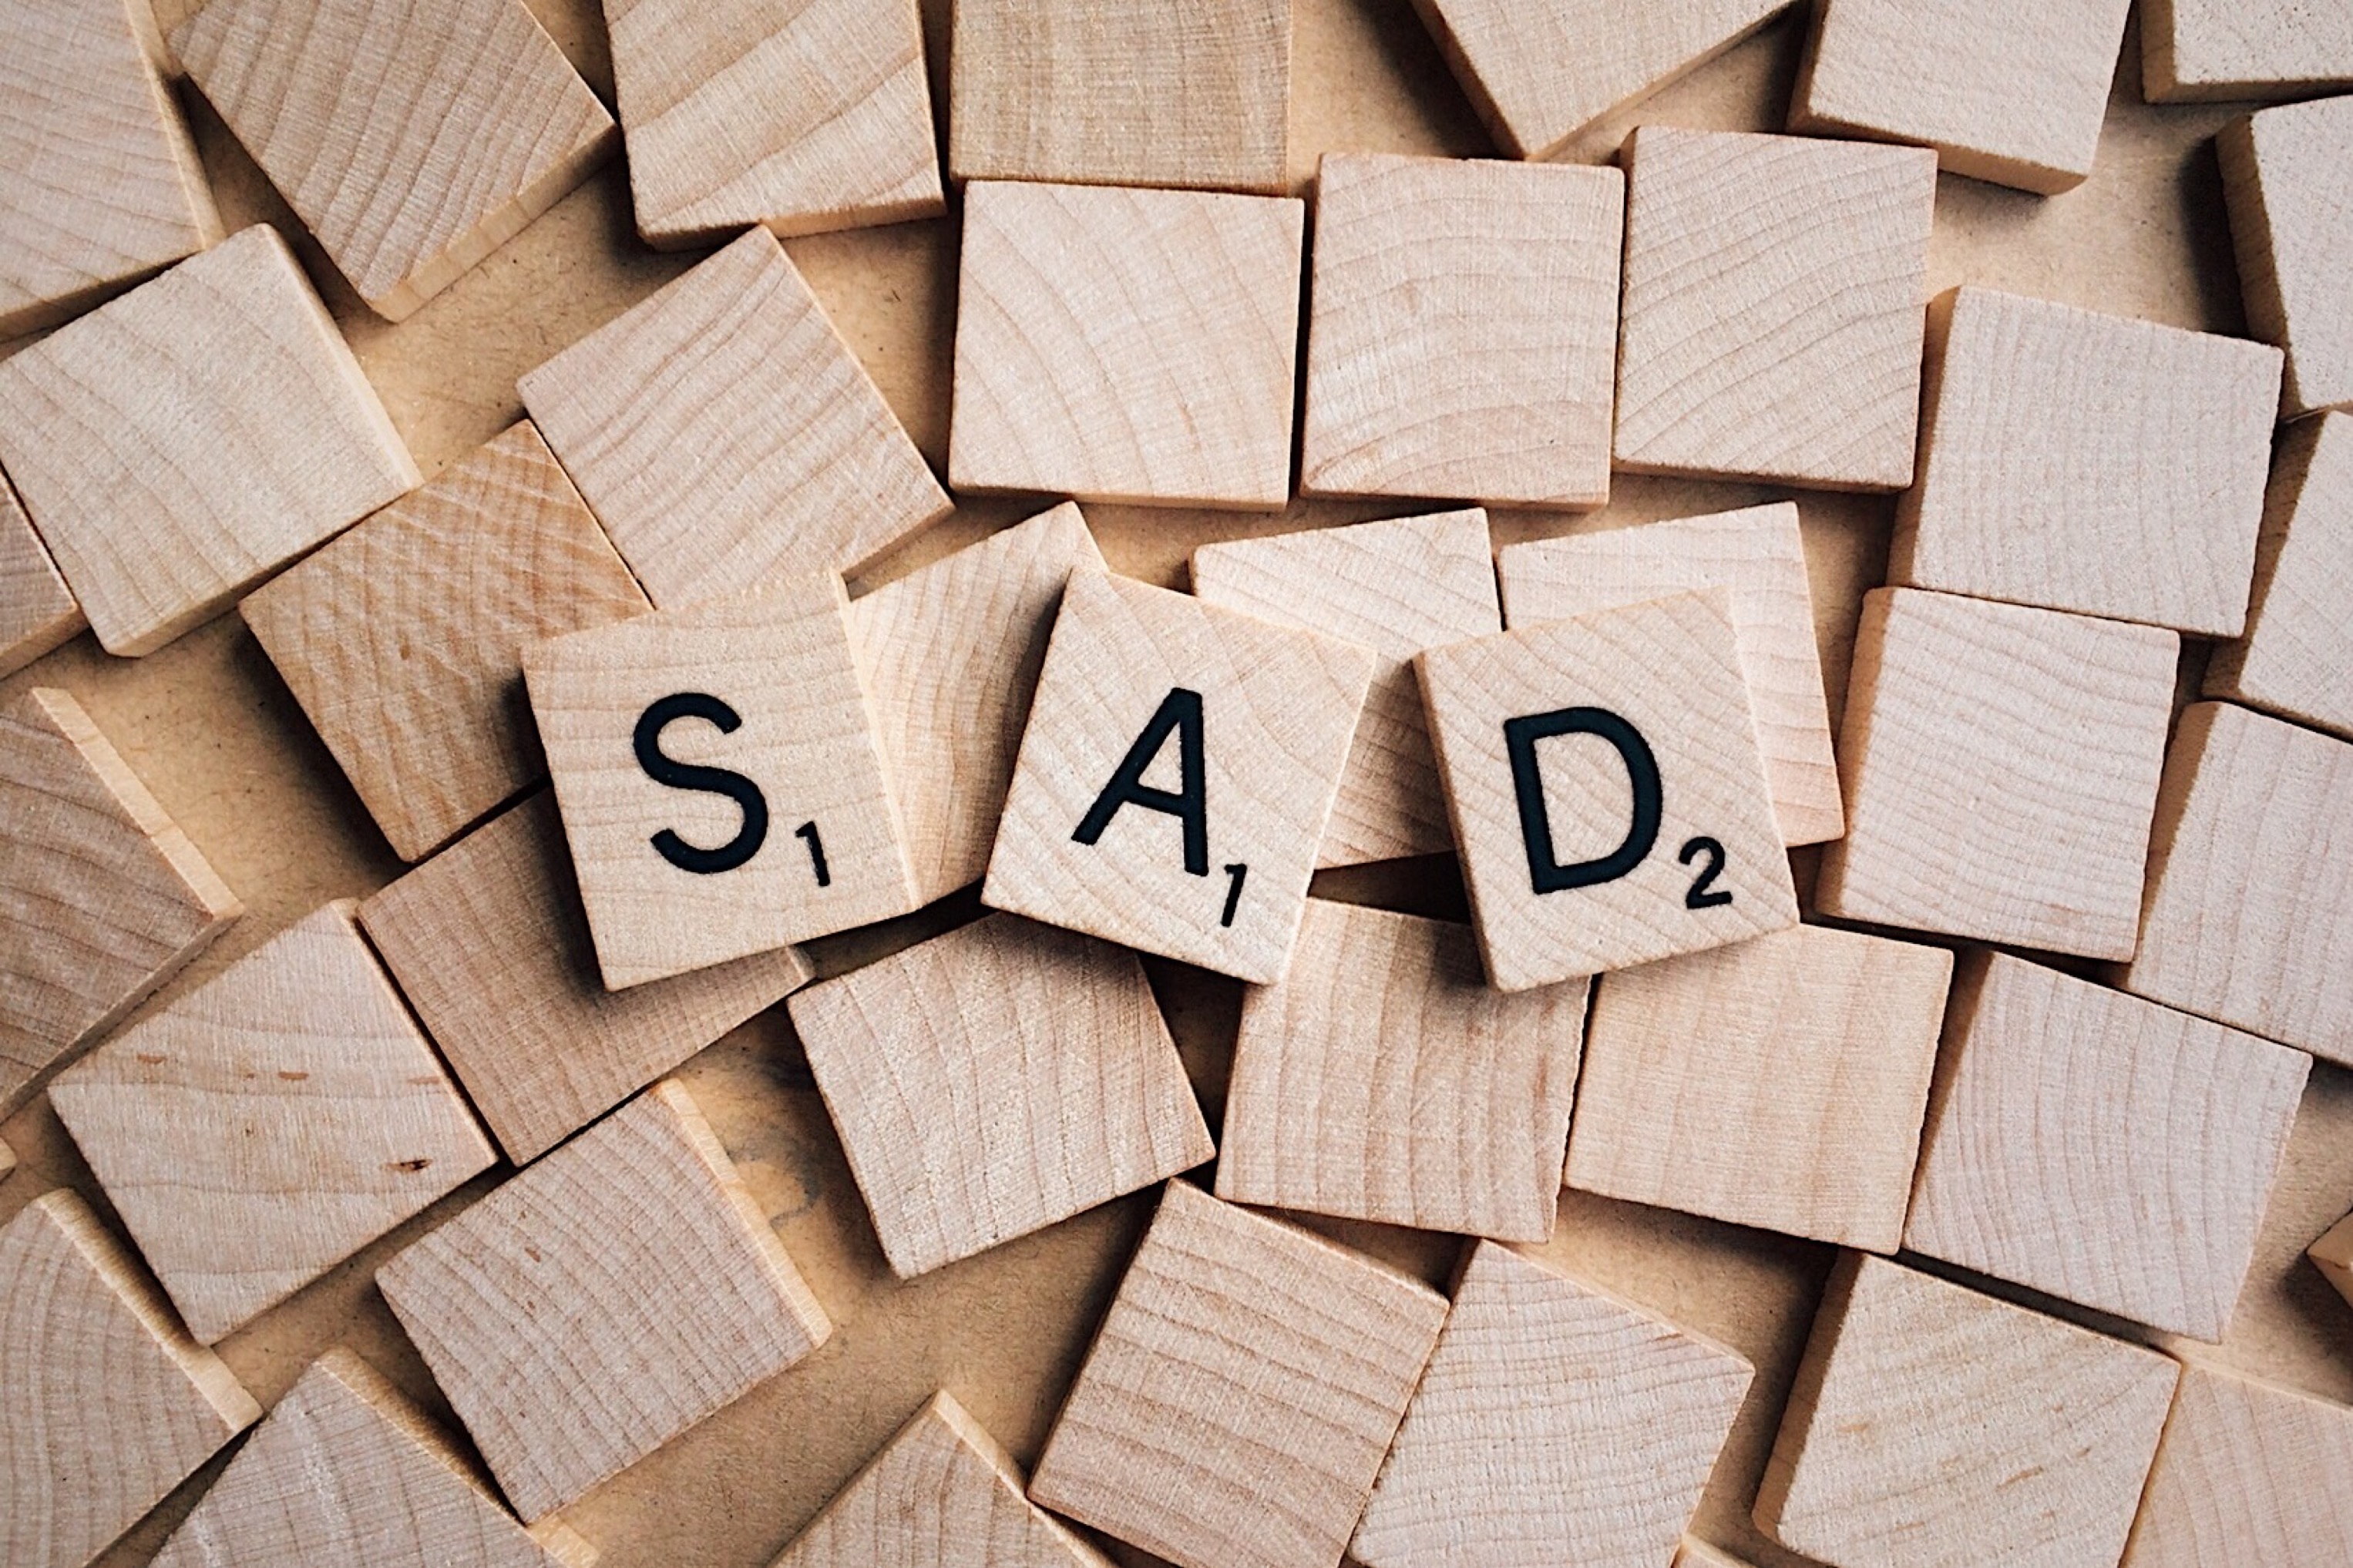
word, wood, floor, number, pattern, tile, brick, toy, circle, font, sad, art, design, wooden, letters, shape, emotion, flooring